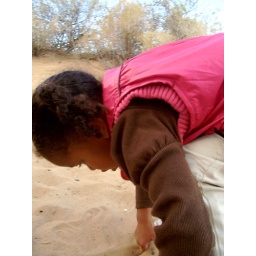
burying a rock in the sand